Marlow Bridge

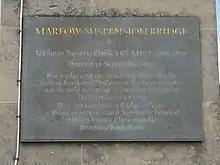
Commemorative plaque on the Marlow Bridge

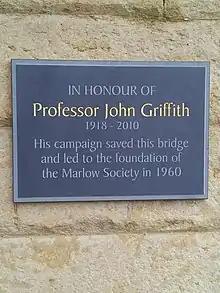
Plaque on the bridge in memory of John Griffith who campaigned to save it in the mid-twentieth century

In 1965, the bridge was restored. It has a 3 tonne weight restriction and is used only by foot and local road traffic. Other traffic is carried by the Marlow By-pass Bridge. On 24 September 2016, a 37-tonne Lithuanian haulage lorry attempted to pass over the bridge, requiring it to be closed for two months to allow Buckinghamshire County Council to undertake a series of stress tests on the suspension bridge hangers and pins, together with ultrasound and magnetic particle tests. No significant damage to the bridge was found, and it was reopened on Friday 25 November following restoration of sections exposed for weld testing with three coats of paint, removal of scaffolding surrounding the bridge's two towers, and reinstatement of timber work removed for inspection.